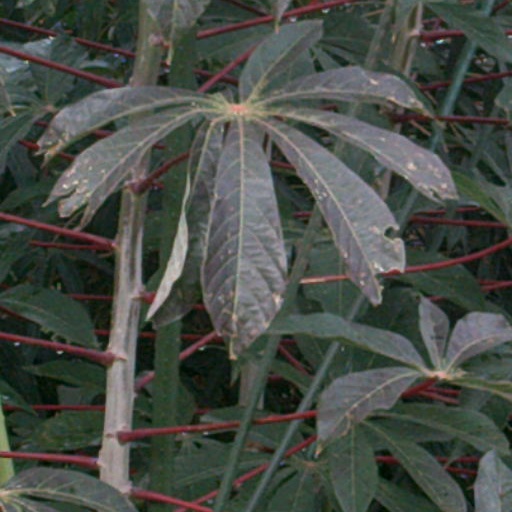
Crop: cassava